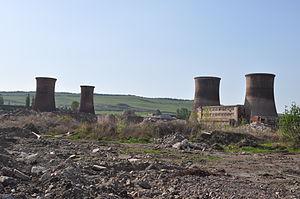
Călan est une ville du județ de Hunedoara en Roumanie.